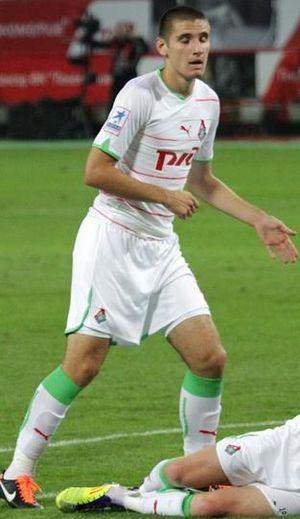
Taras Aleksandrovitch Burlak, né le 22 février 1990 à Vladivostok, est un footballeur international russe qui évolue au poste de défenseur au Krylia Sovetov Samara.